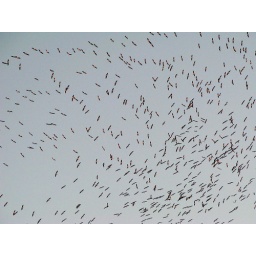
Birds flying in the sky